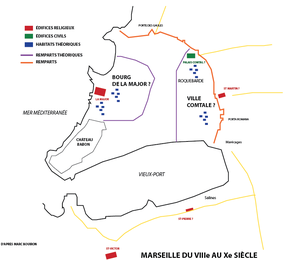
Marseille, au haut Moyen Âge, connait d'abord un essor commercial et spirituel important, avant de décliner à partir de la conquête de la ville par Charles Martel à la fin du VIIIᵉ siècle.